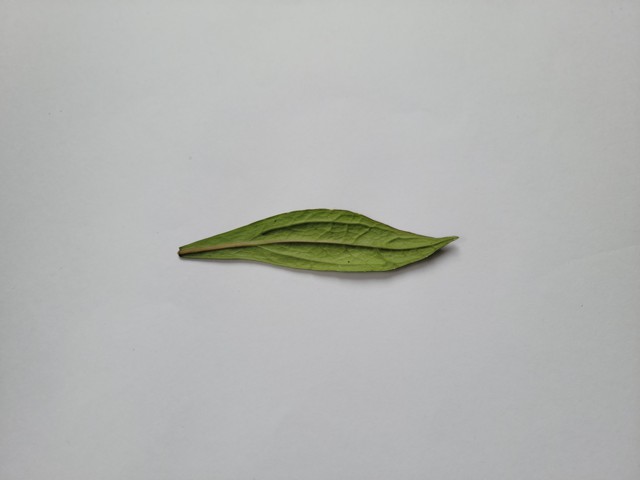
Plant: ayapan